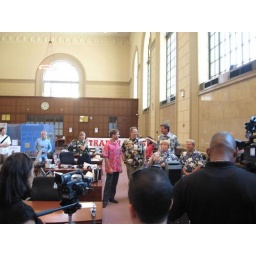
Trader Joe's press conference in the building that will eventually house the grocery store